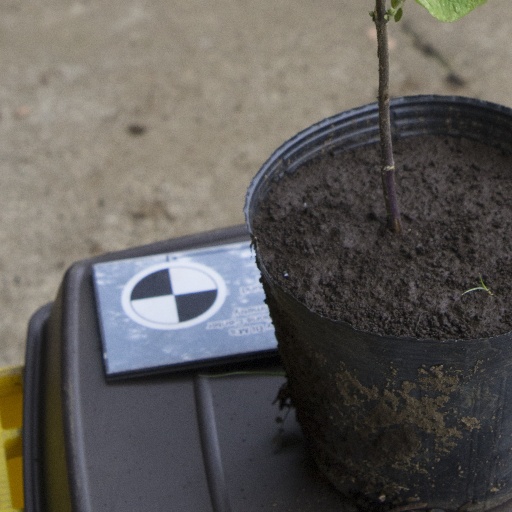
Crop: soybean